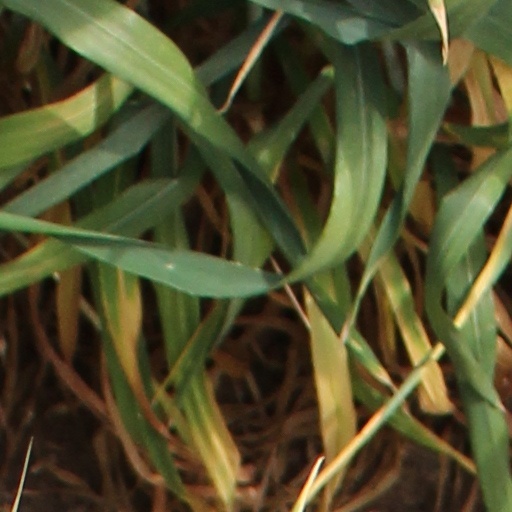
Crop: wheat